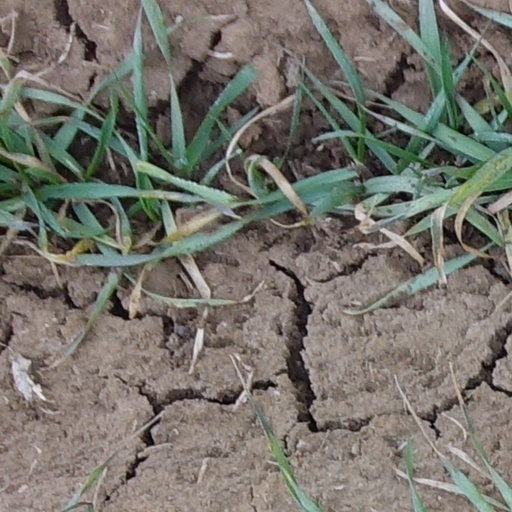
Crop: wheat